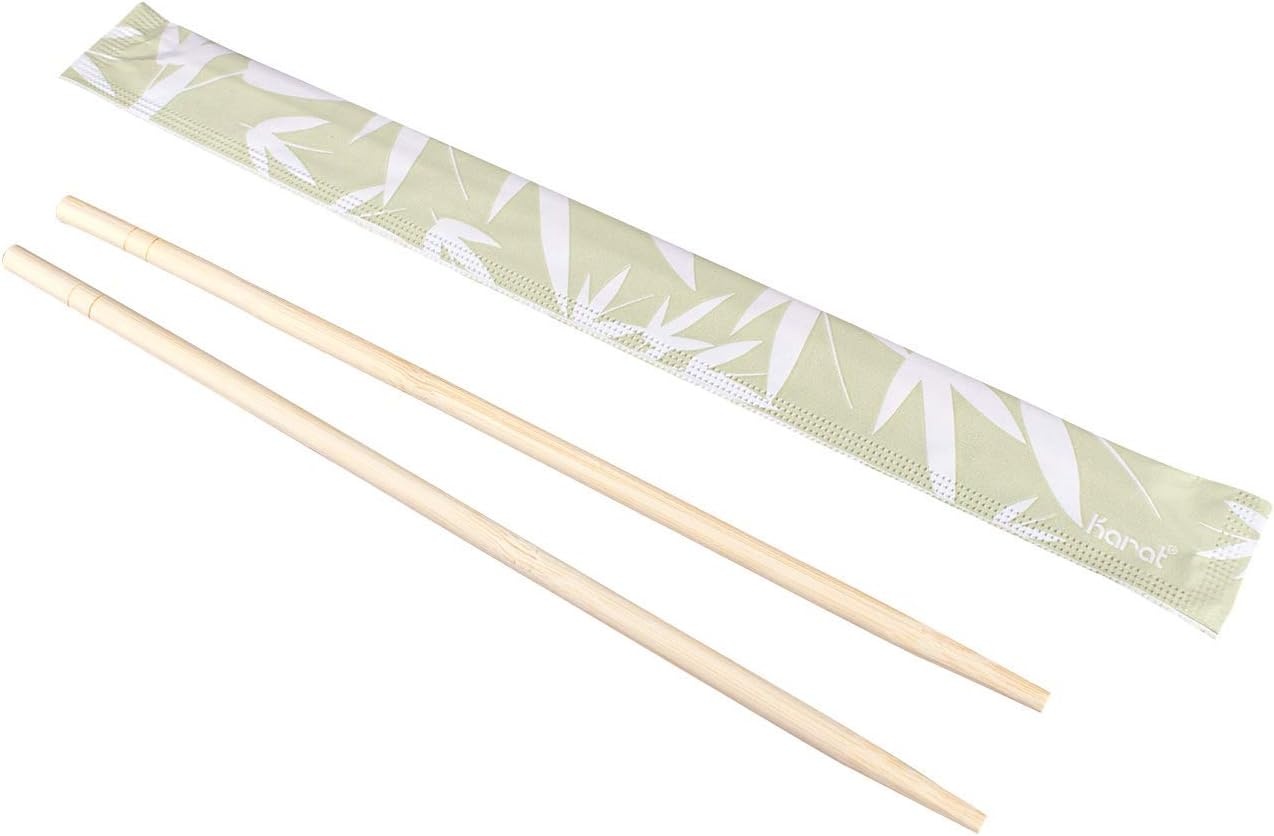
Karat U9000 9” Paper Wrapped Bamboo Chopsticks (Pack of 1000 pairs)
Overview Color : Natural Material : Bamboo Brand : Karat Number of Sets : 1000 Pattern : Bamboo Print About this item Material: Bamboo 1,000 chopsticks (50pcs per bag / 20bags per case) Print: Bamboo
Brand: Karat
Category: Home & Garden > Kitchen & Dining > Tableware > Flatware > Chopsticks